Atom interferometer

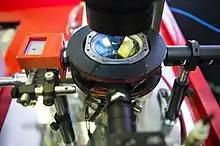
A compact Magneto-optical Trap, the first step in generating an atom interferometer.

While the use of atoms offers easy access to higher frequencies (and thus accuracies) than light, atoms are affected much more strongly by gravity. In some apparatuses, the atoms are ejected upwards and the interferometry takes place while the atoms are in flight, or while falling in free flight. In other experiments gravitational effects by free acceleration are not negated; additional forces are used to compensate for gravity. While these guided systems in principle can provide arbitrary amounts of measurement time, their quantum coherence is still under discussion. Recent theoretical studies indicate that coherence is indeed preserved in the guided systems, but this has yet to be experimentally confirmed.